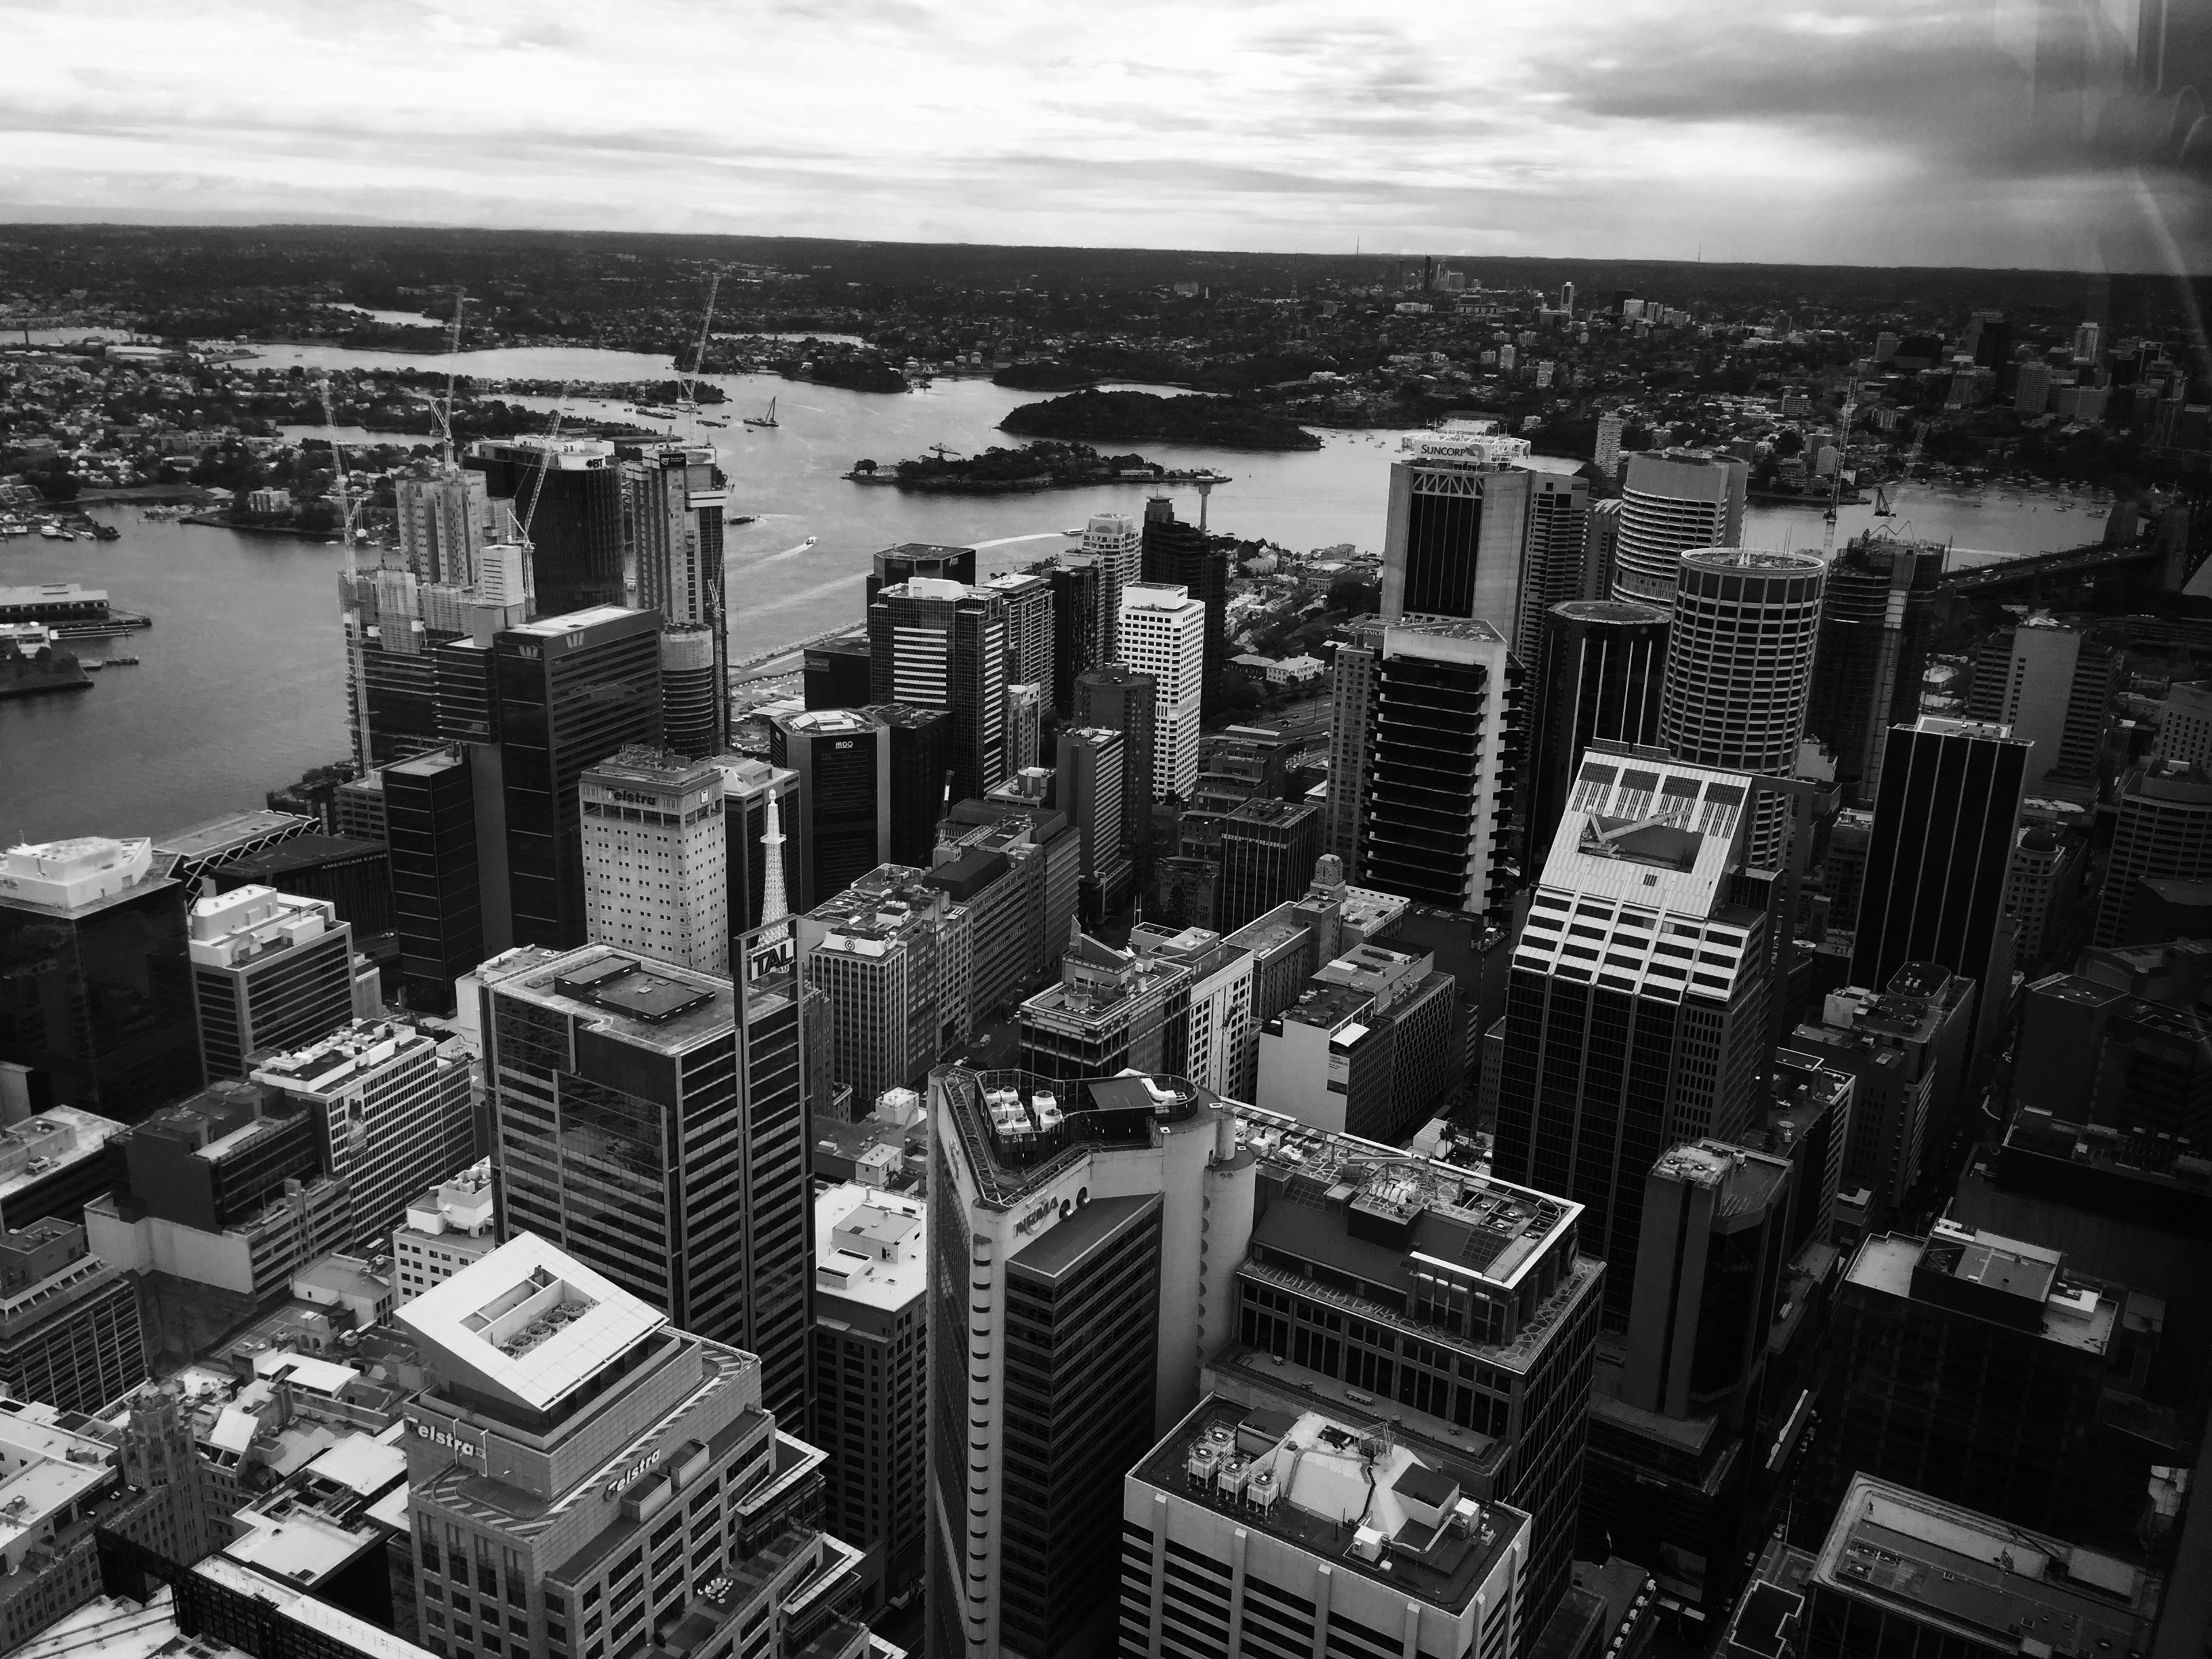
black and white, skyline, photography, city, skyscraper, cityscape, downtown, black, monochrome, tower block, metropolis, aerial photography, urban area, monochrome photography, residential area, human settlement, metropolitan area